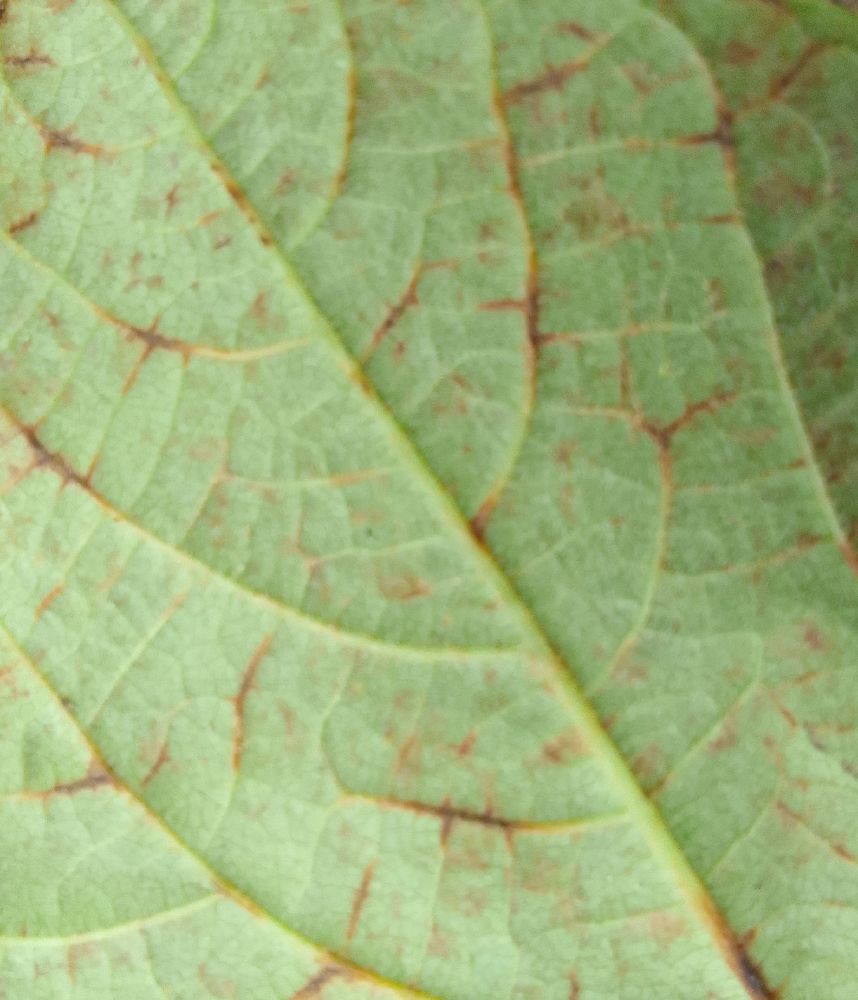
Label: anthracnose